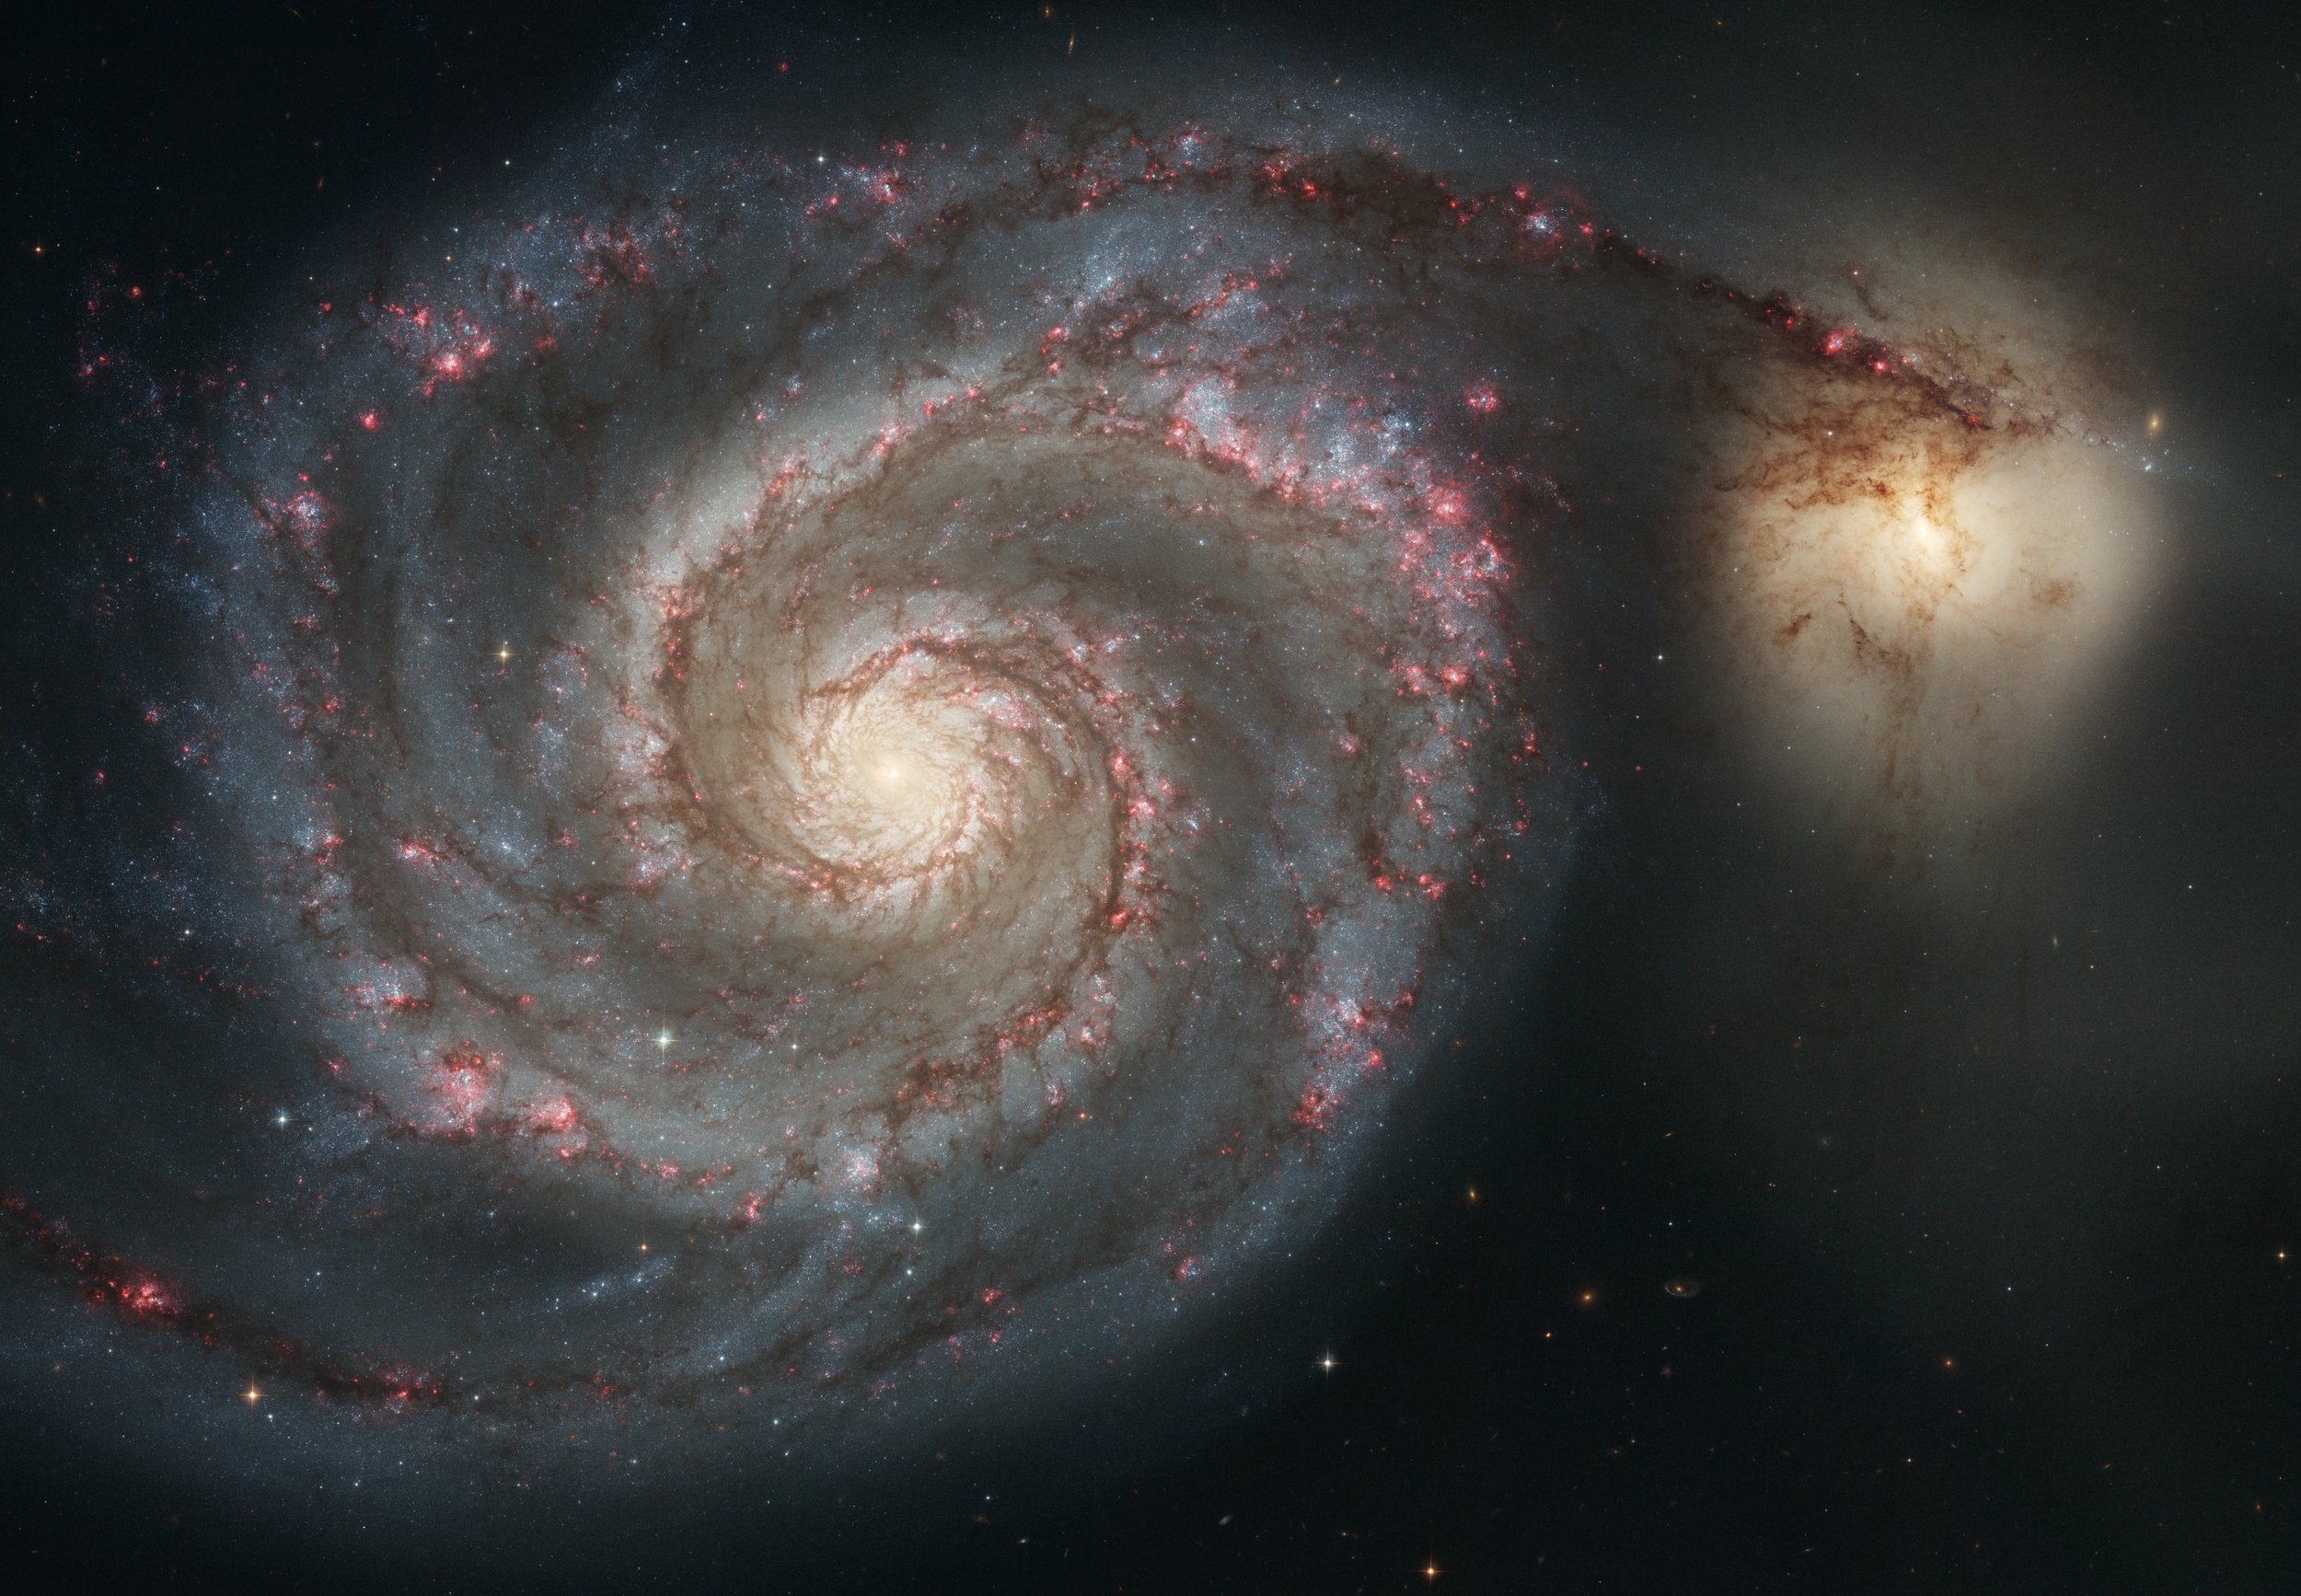
sky, atmosphere, space, galaxy, night sky, nasa, nebula, outer space, research, science, astronomy, universe, starry sky, all, space travel, astronautics, astronomical object, messier 51, whirlpool galaxy, ngc 5194 5195, hubble spiral galaxy, spiral structure